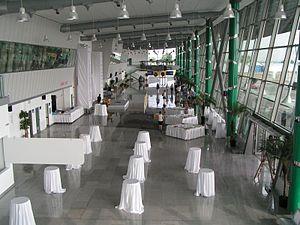
L'Aéroport de Plovdiv est un aéroport domestique et international bulgare situé près du village de Kroumovo et desservant, principalement, la ville de Plovdiv, ville principale du centre-sud de la Bulgarie et de la plaine de Thrace.